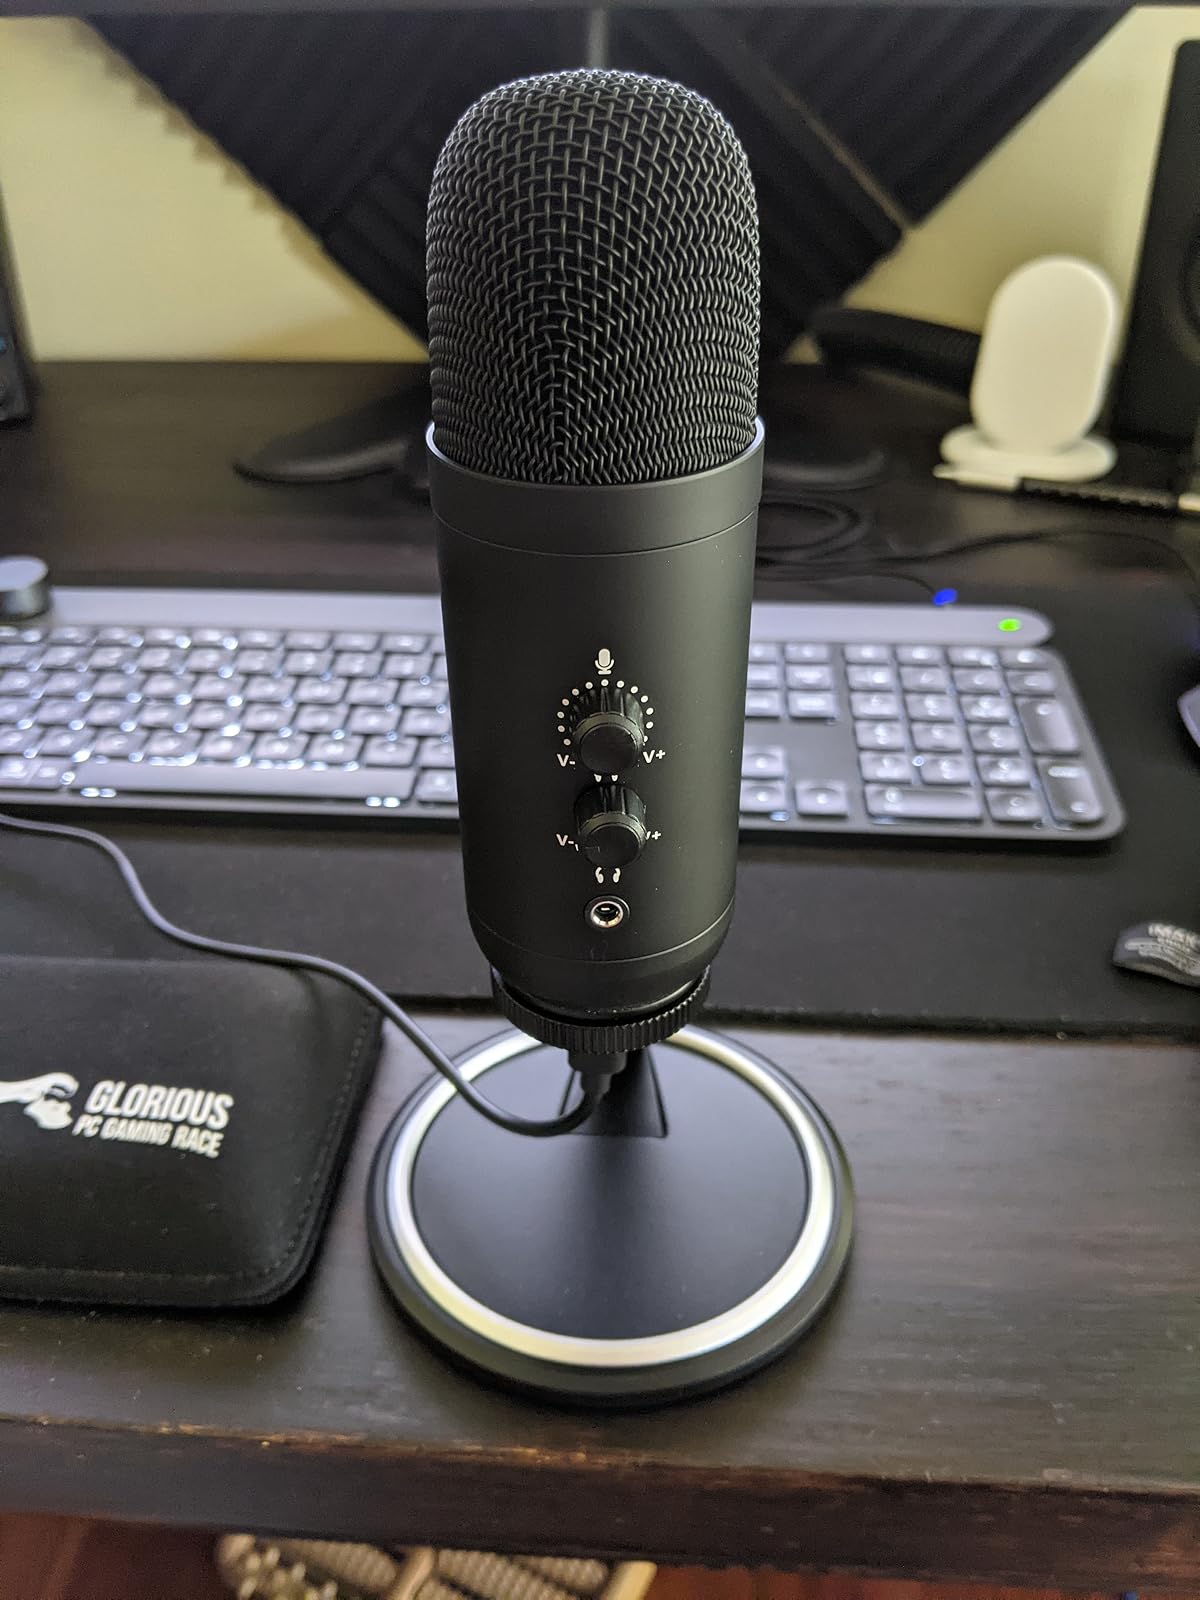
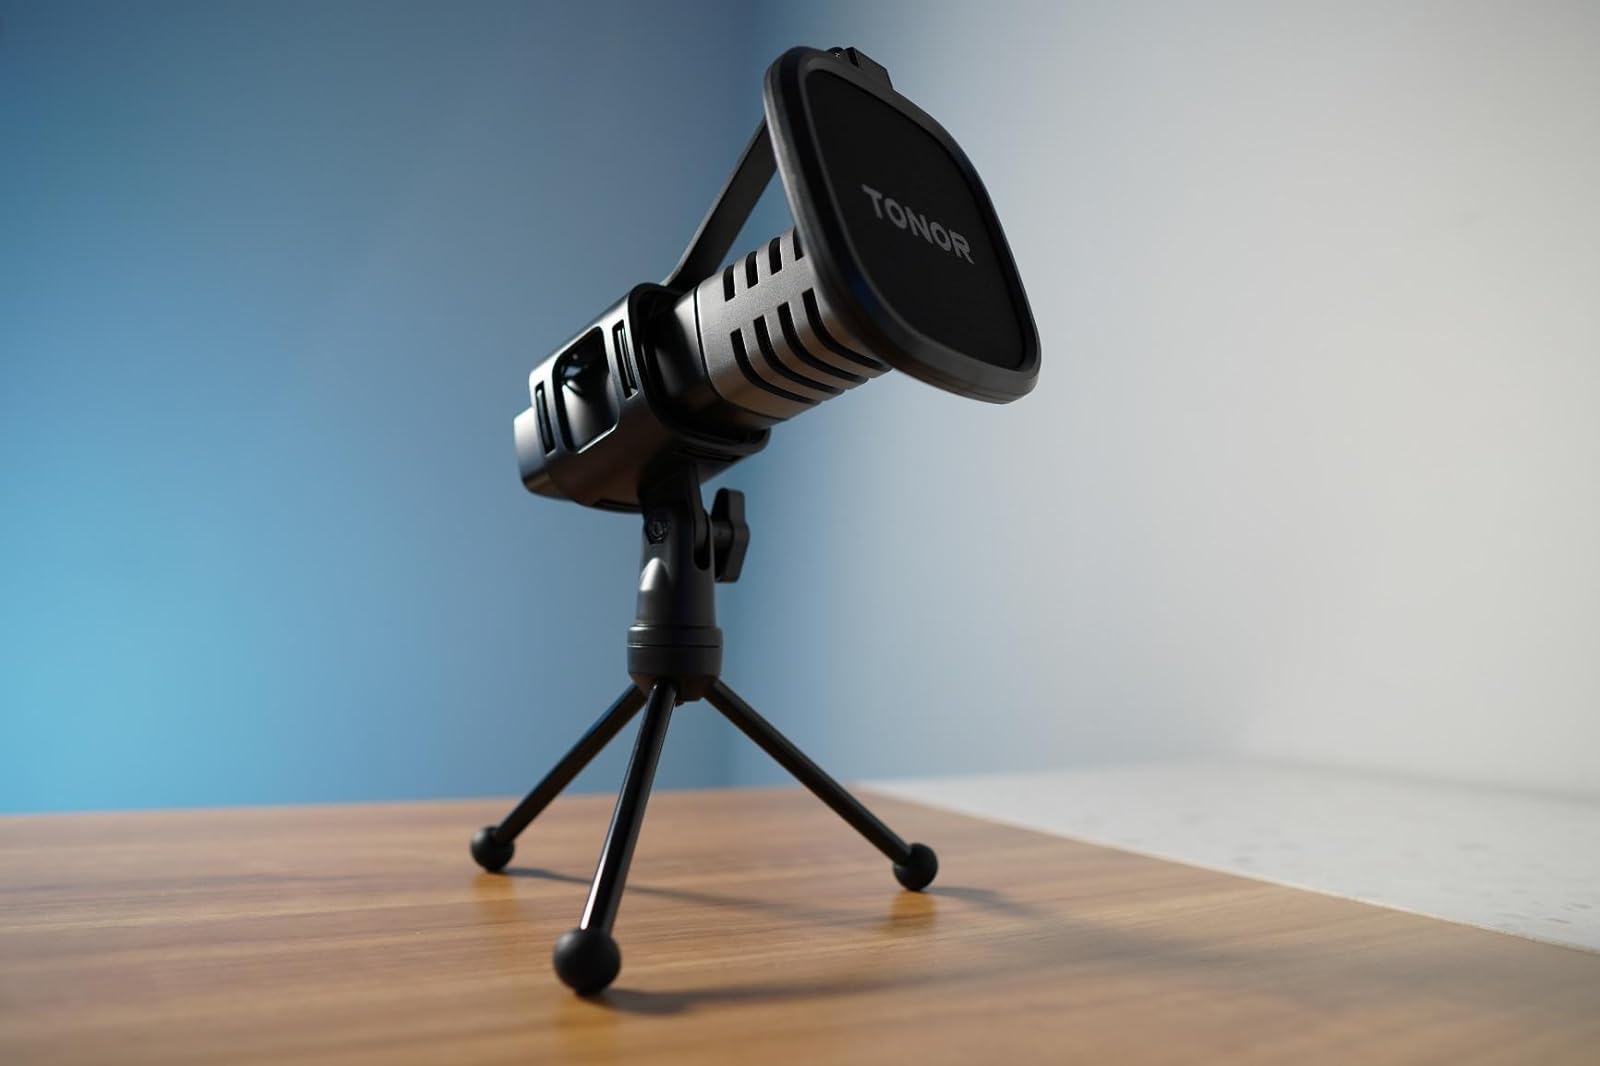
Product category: microphone
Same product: no